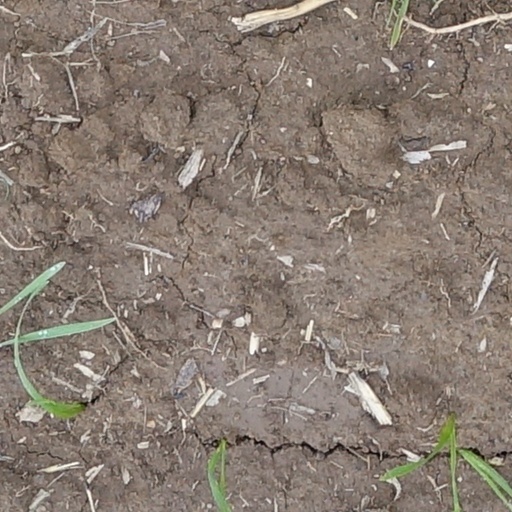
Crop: wheat